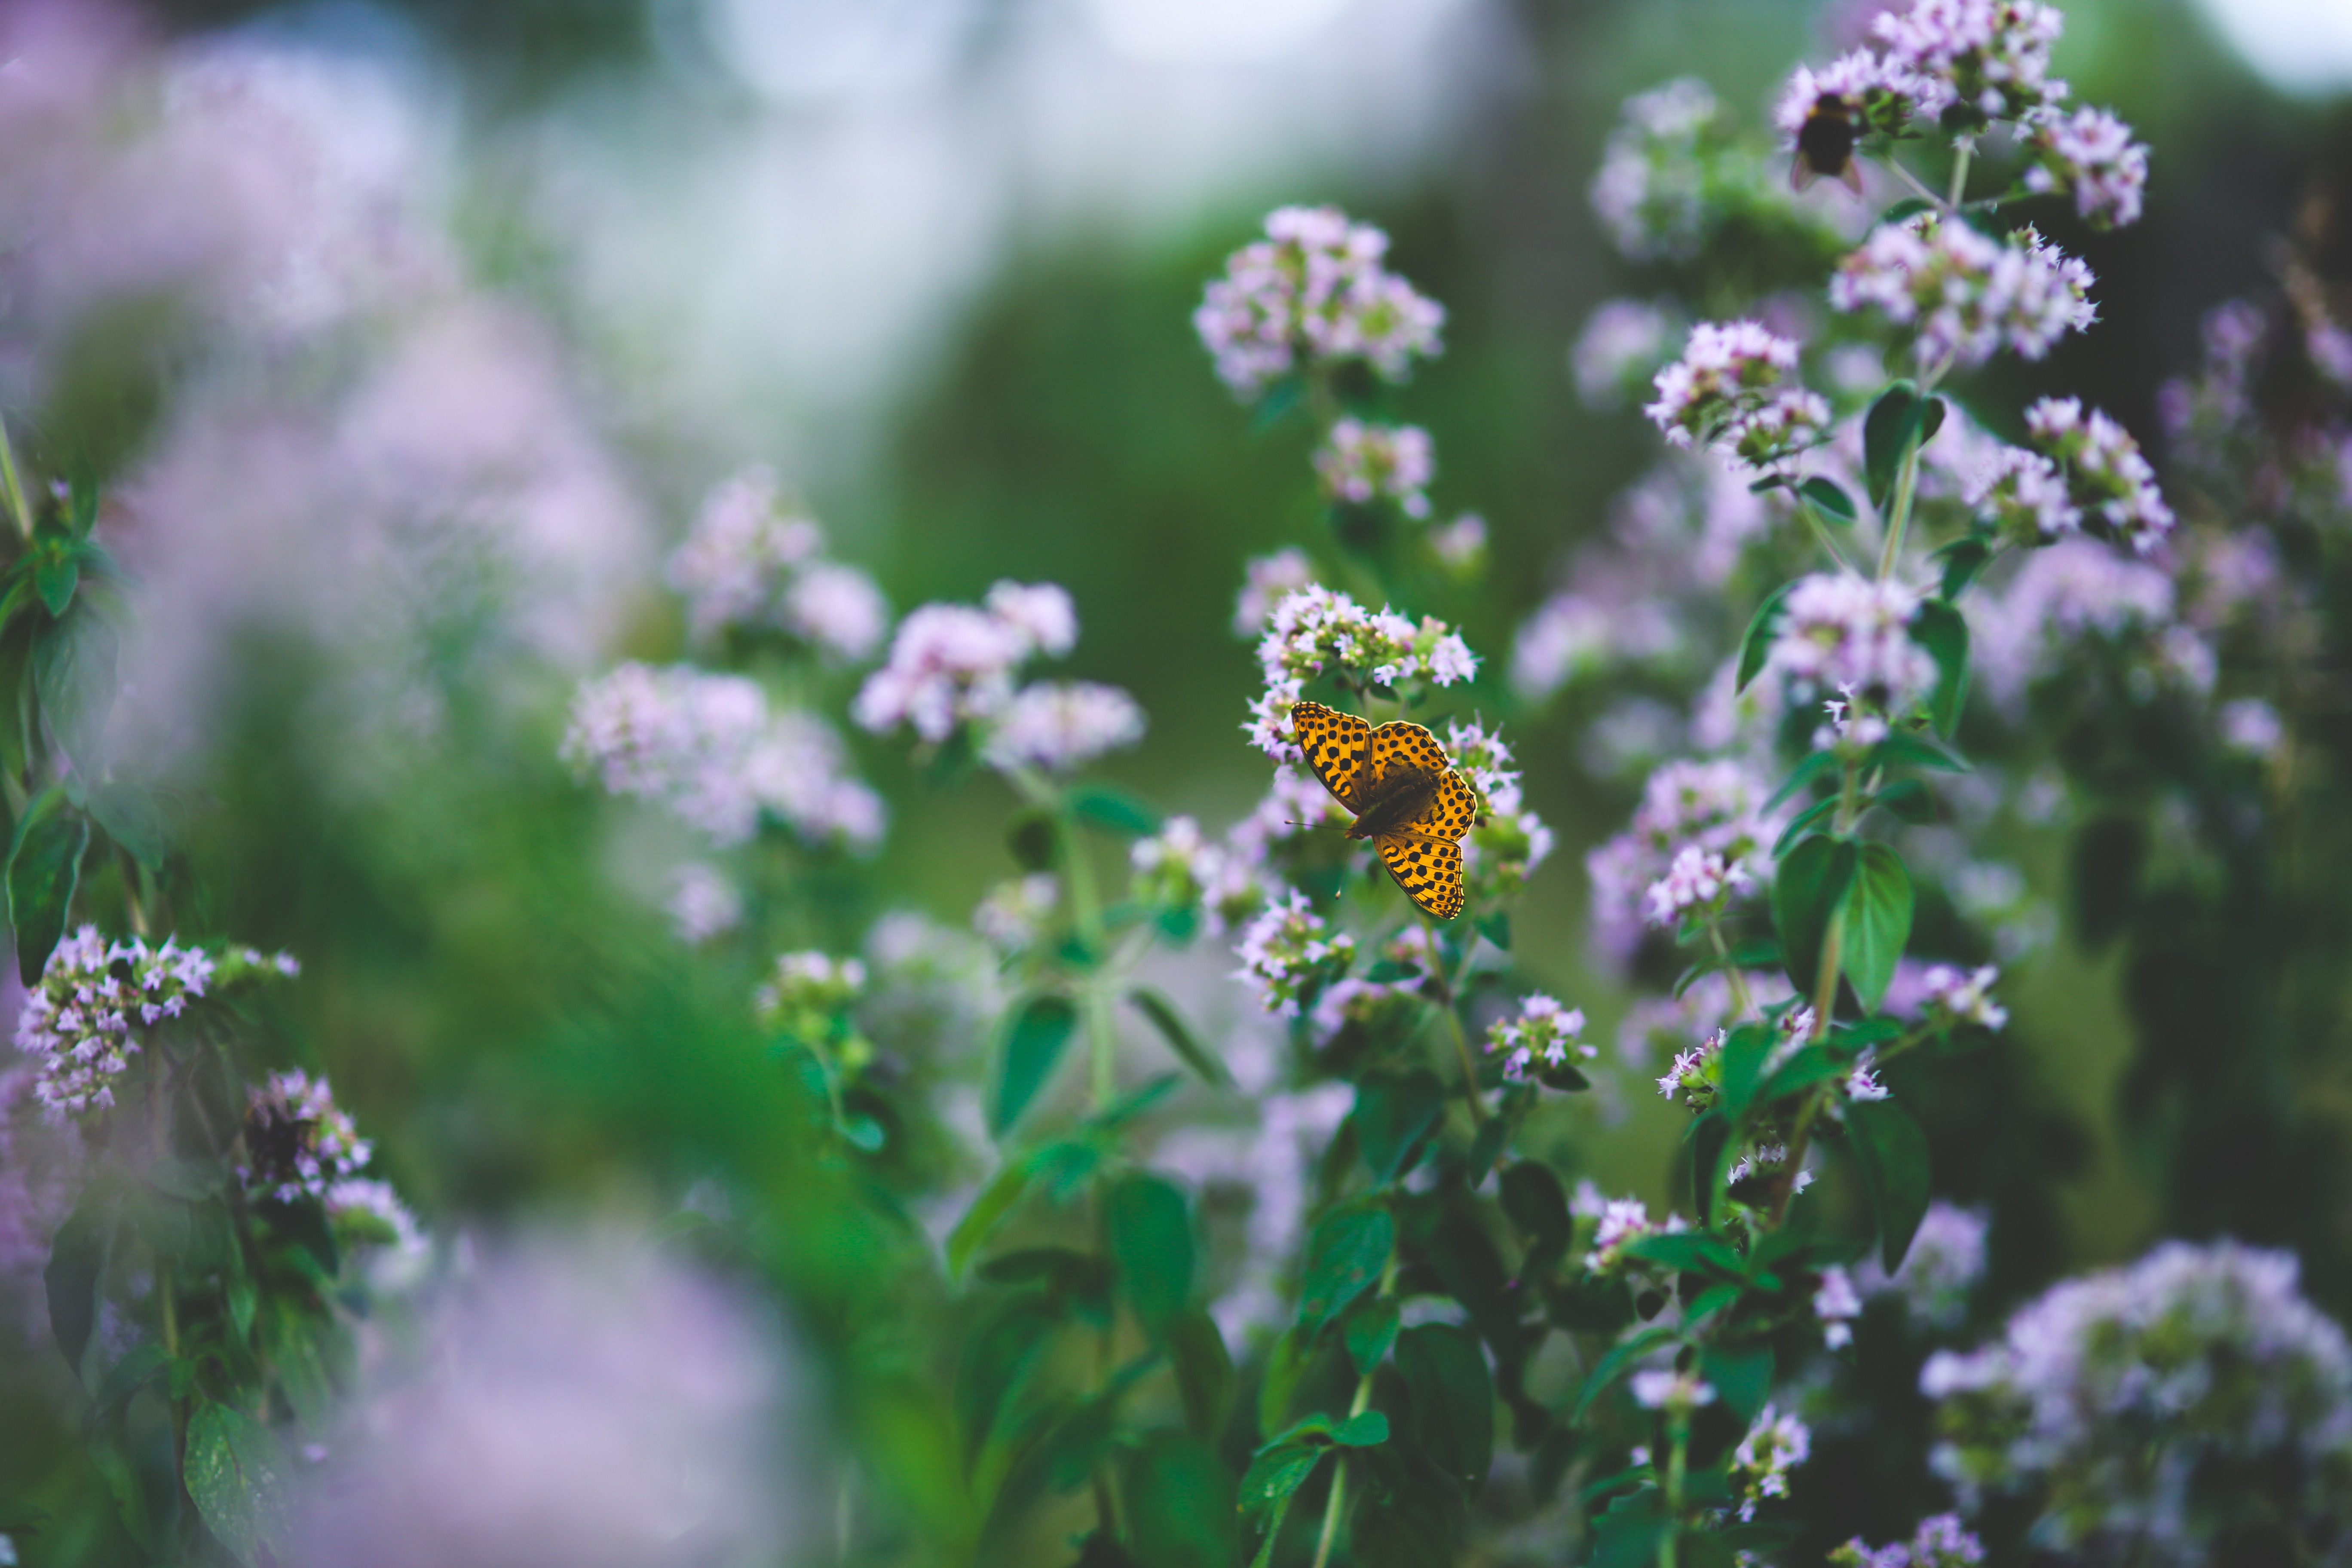
nature, blossom, bokeh, plant, meadow, flower, purple, green, herb, insect, botany, butterfly, flora, lavender, fauna, invertebrate, wildflower, flowers, background, violet, bee, little, oregano, nectar, macro photography, flowering plant, honey bee, daisy family, land plant, moths and butterflies, english lavender